Maryland Department of the Environment

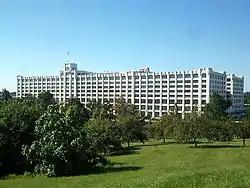
MDE offices in Baltimore

The Maryland Department of the Environment (MDE) is a government agency in the state of Maryland that implements and enforces environmental protection laws and programs. The agency's stated vision is "Healthy, vibrant and sustainable communities and ecosystems in Maryland." Its headquarters are in Baltimore, Maryland.